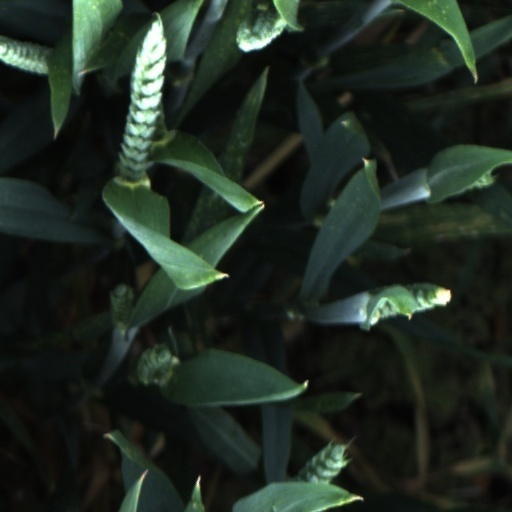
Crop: wheat